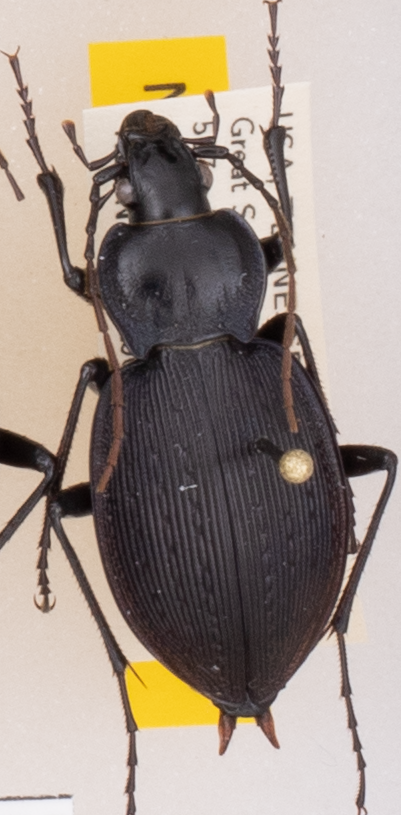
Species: Carabus goryi
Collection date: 2019-05-28
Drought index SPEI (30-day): -0.17
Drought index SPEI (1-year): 2.09
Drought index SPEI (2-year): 2.09